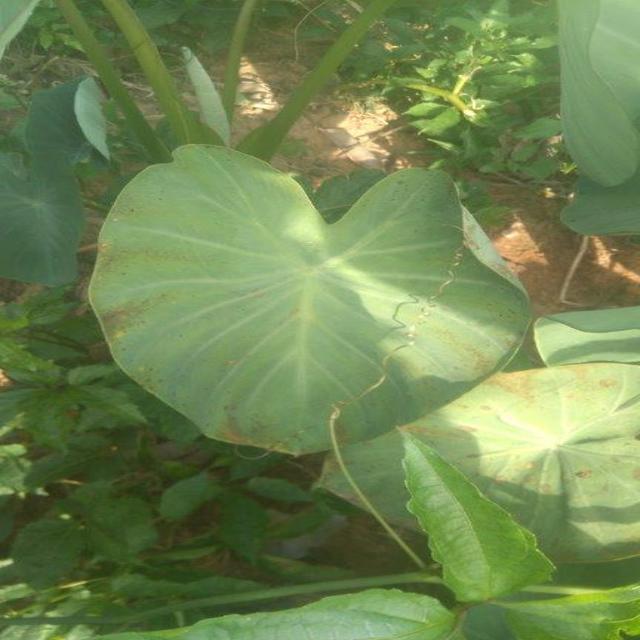
Label: Early_Blight